Rakesh Aggarwal (gastroenterologist)

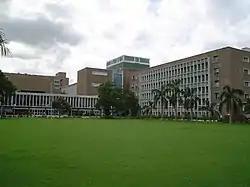
AIIMS Delhi

Rakesh Aggarwal was born in 1961, and spent his childhood in Chandigarh. After obtaining an MBBS degree in 1983 and completing his residency (with MD General Medicine) in 1986 from the All India Institute of Medical Sciences, New Delhi, he joined the Postgraduate Institute of Medical Education and Research, Chandigarh for a fellowship in gastroenterology, obtaining his DM (Gastroenterology) degree in 1989. Thereafter, he joined the Sanjay Gandhi Postgraduate Institute of Medical Sciences, Lucknow (SGPGI) as a faculty member in the department of gastroenterology, where he has held the position of a Professor of Gastroenterology since 2008. In between, he trained at the Centers for Disease Control and Prevention at their hepatitis branch during 1996-1998 doing laboratory research on Hepatitis E, and at the London School of Hygiene and Tropical Medicine from where he obtained a master's degree in epidemiology in 2008.